Black Blood Brothers

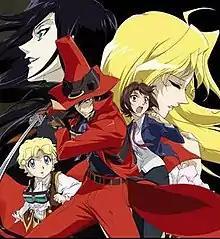
(From Left to Right) Back: Cassandra and Alice; Front: Kotaro, Jiro, and Mimiko

Black Blood Brothers, also known as BBB, is a light novel series written by Kōhei Azano and illustrated by Yuuya Kusaka. In 2006, Studio Live and Group TAC produced an anime based on the series. It is directed by Hiroaki Yoshikawa. It was licensed for North American release by Funimation Entertainment, with the first DVD being released in February 2008.